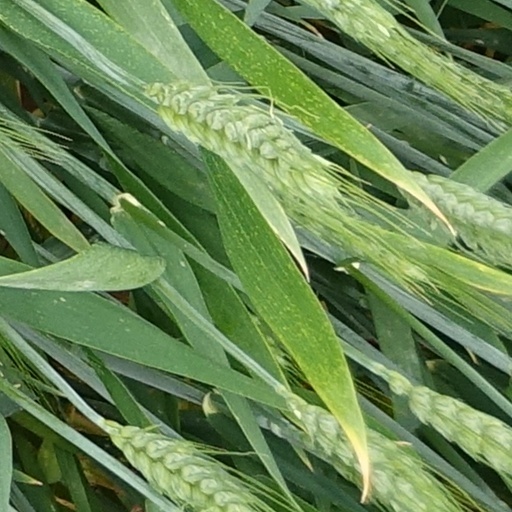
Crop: wheat